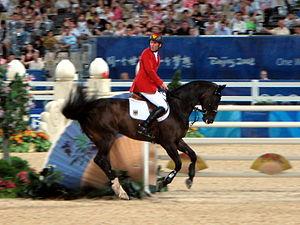
Le Westphalien est un stud-book de chevaux de sport, issu des chevaux de selle élevés au haras national de Warendorf, dans la région de Westphalie, en Allemagne. Ce stud-book est créé en 1904, mais la race évolue nettement tout au long de son histoire, acceptant de nombreux croisements pour rester compétitive sur le marché du cheval de sport. Moins connu que le Hanovrien, dont il est proche, le Westphalien fait partie des grandes races de sport germaniques. Il dispose d'allures brillantes et d'un caractère équilibré, grâce à une sélection drastique sous la houlette de la Westfälisches Pferdestammbuch. Il brille tout particulièrement en saut d'obstacles et en dressage. Le plus célèbre champion westphalien est Rembrandt, premier cheval à avoir décroché deux fois la médaille d'or olympique individuelle en dressage. Bien qu'il reste surtout présent dans son pays d'origine, avec environ 30 000 sujets élevés dans toute l'Europe et aux États-Unis en 2013, le Westphalien constitue un stud-book international bien diffusé.
Ludger Beerbaum, né le 26 août 1963 à Detmold, est un cavalier de saut d'obstacles allemand.